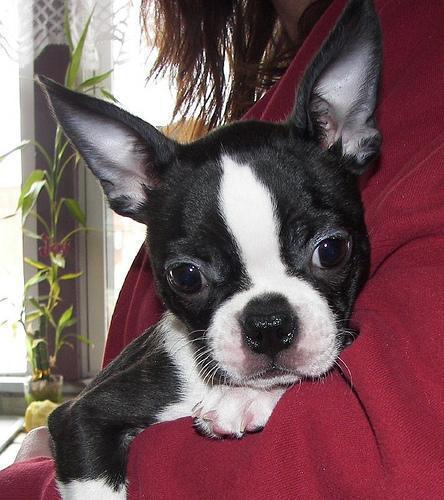
Boston_bull